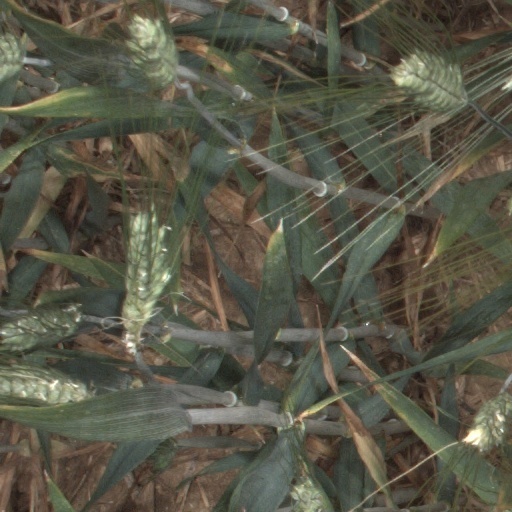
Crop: wheat